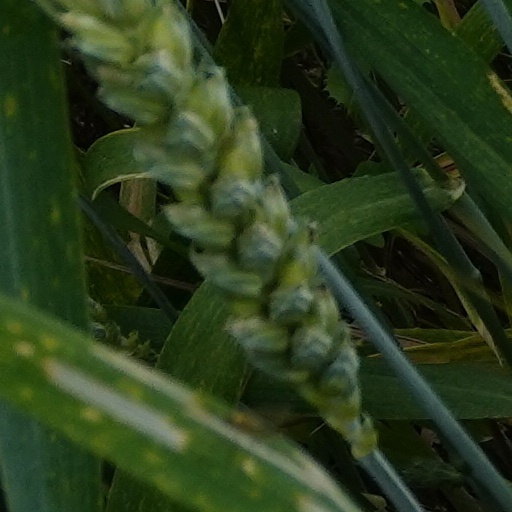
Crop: wheat